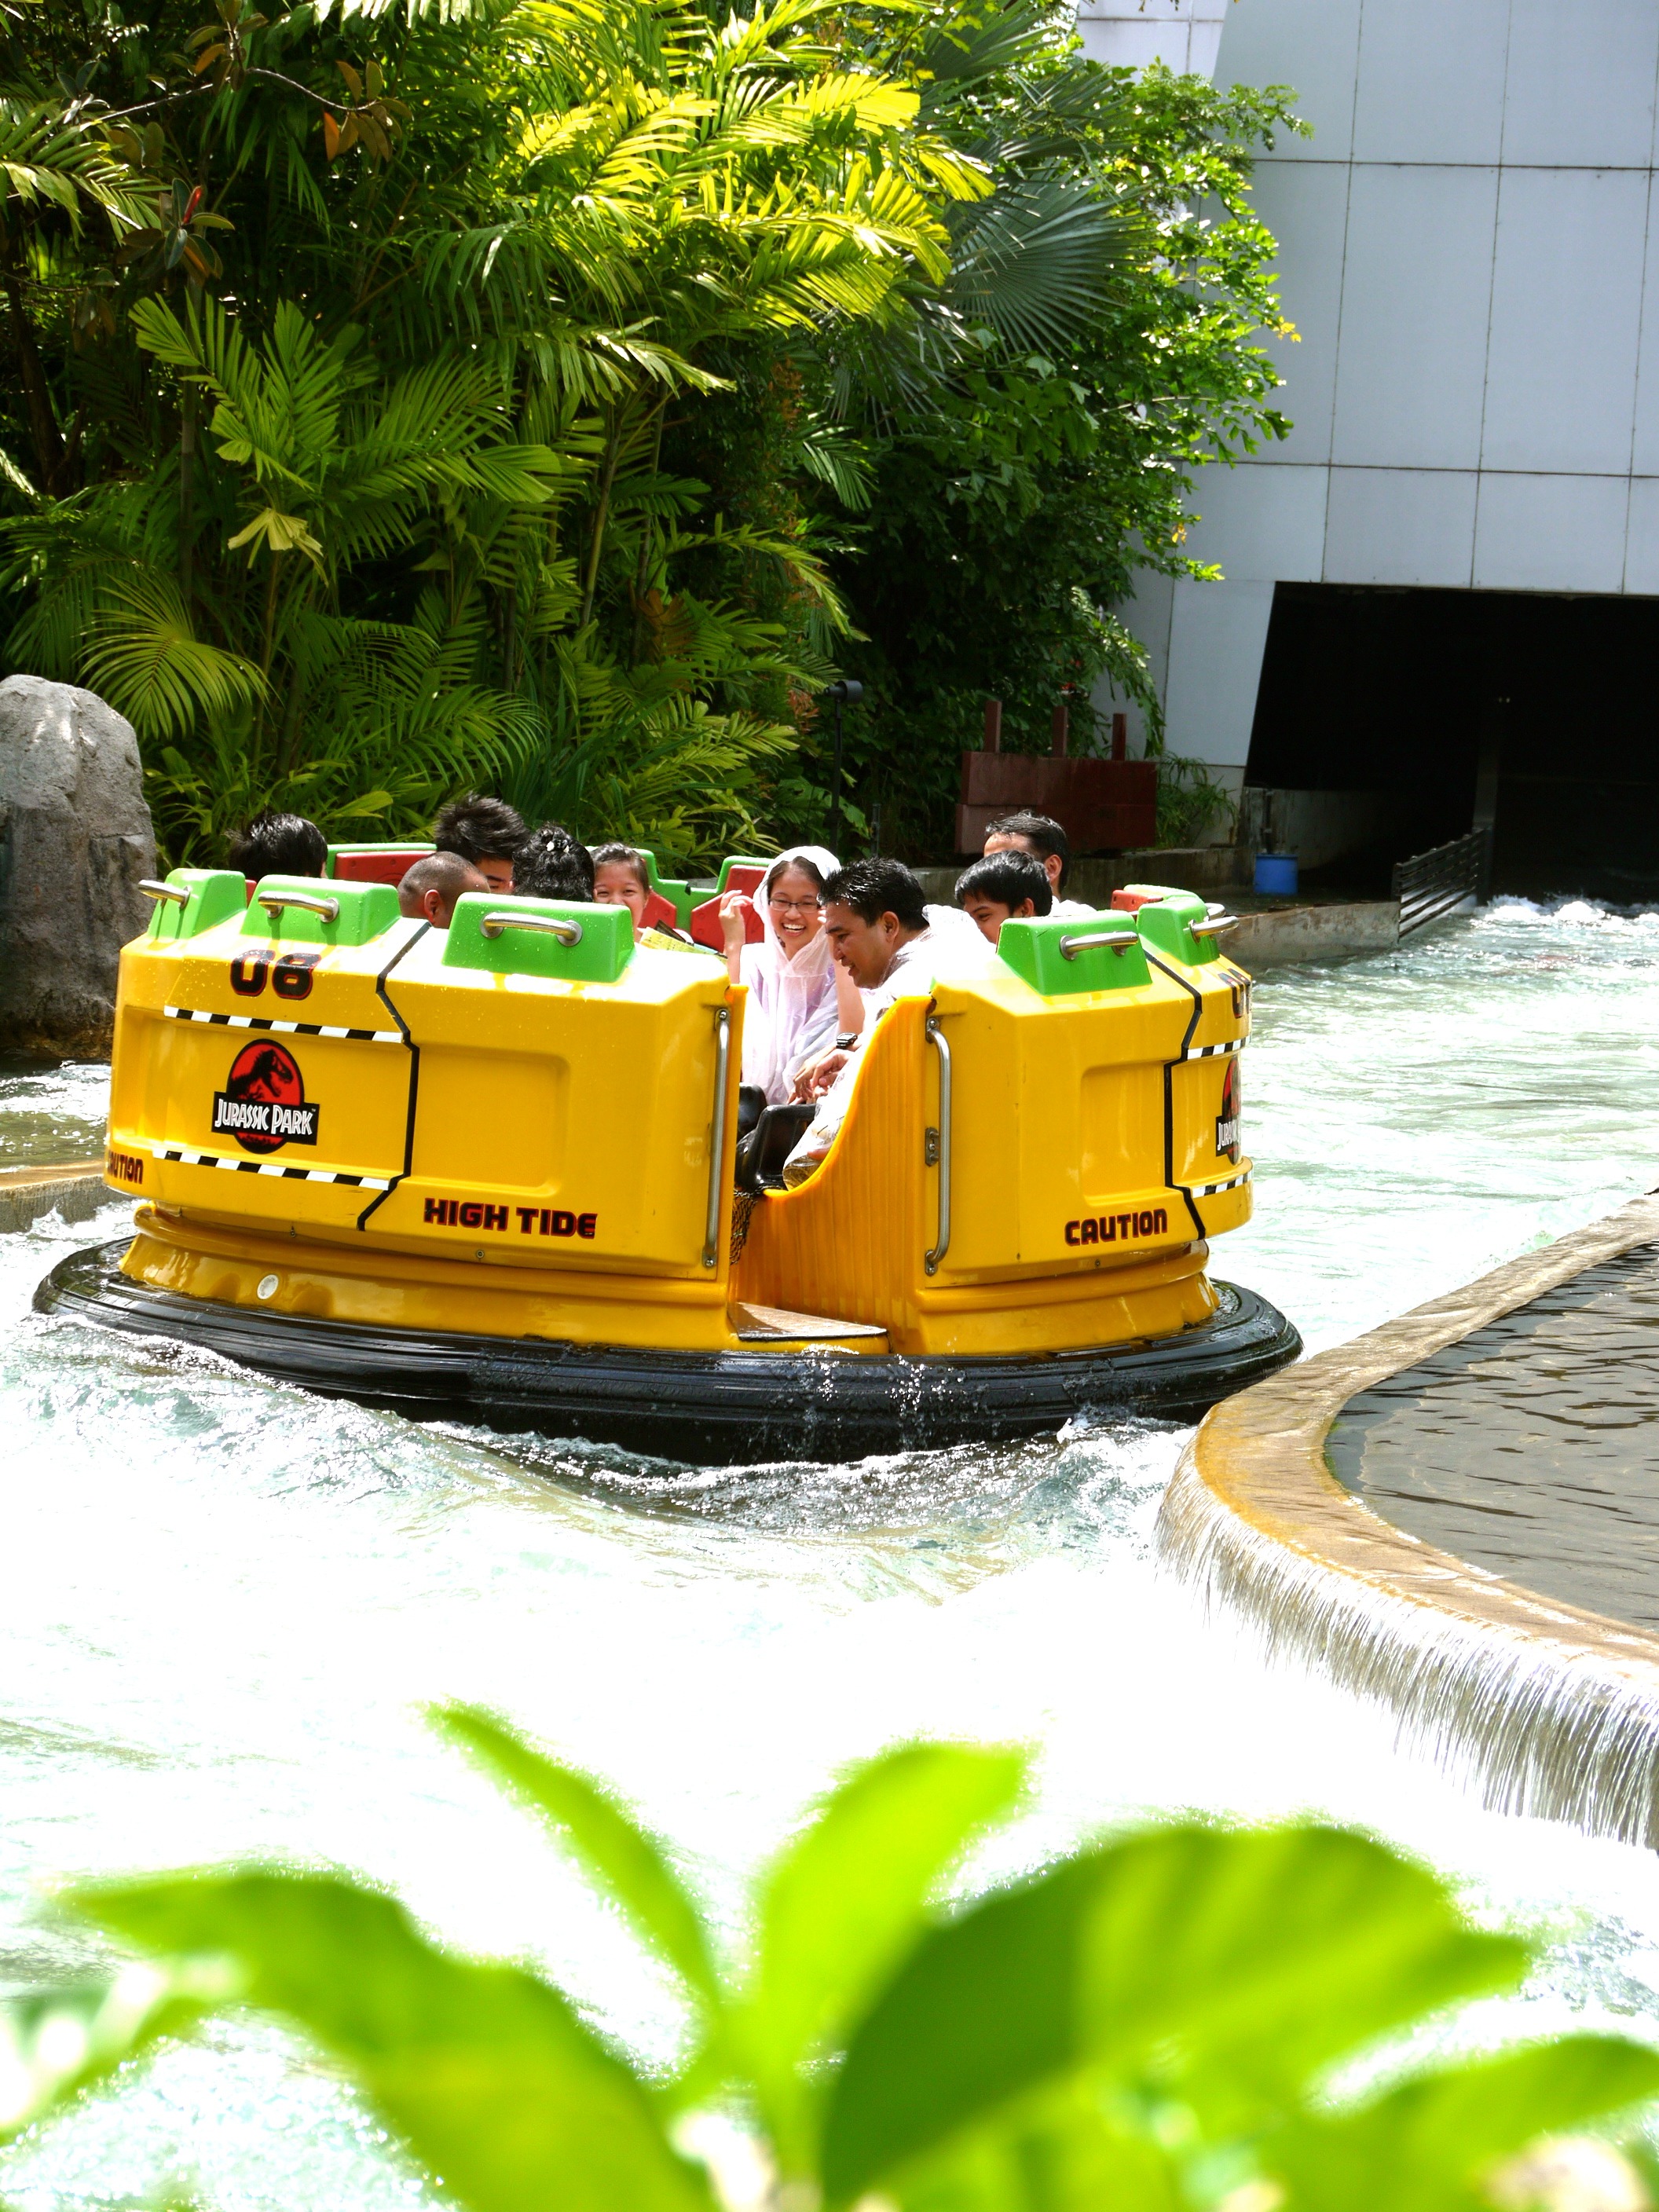
transport, vehicle, amusement park, park, waterway, theme park, water park, singapore, universal studios, water slide, rafting